Hashim al-Atassi

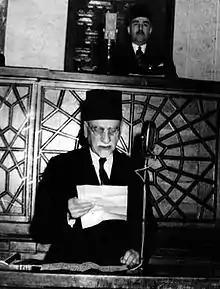
Hashim al-Atassi's second inaugural address, having been elected by a unanimous vote in Parliament in December 1949 to replace the dictatorship of General Husni al-Za'im.

After the dissolution of the Kingdom by the French, Atassi met with a group of notables in October 1927 and founded the National Bloc, which was to lead the Syrian nationalist movement in Syria for the next twenty years. The Bloc was a political coalition movement that sought full independence for Syria through diplomatic rather than violent resistance. It founders were a group of landowners, lawyers, civil servants, and Ottoman-trained professionals from Damascus, Aleppo, Homs, Hama, and Lattakia. Atassi was elected permanent President of the National Bloc. In 1928, he was also elected President of the Constituent Assembly, and charged with laying out Syria's first republican constitution. The assembly was dissolved by the French high commissioner in May 1930 because of its adherence to the 1920 proclamation, and Atassi was imprisoned by the French for several months at Arwad Island. After being freed, he renominated himself for the presidency but lost the first round of elections and dropped out of the second, giving his endorsement to the independent Mohammad Ali al-Abid, who became president in the summer of 1932. In 1928 and 1932, he became a deputy for Homs in Parliament.